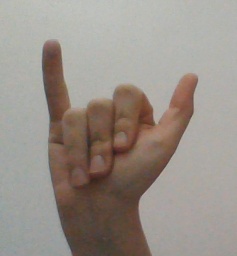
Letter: ya